Raymond Collishaw

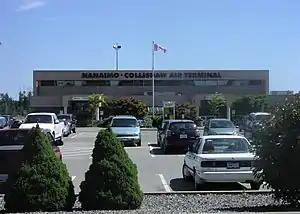
Nanaimo-Collishaw Air Terminal

Given the difficult state of record-keeping and victory standards from the First World War, there have been various historians – and even Collishaw himself, in some ways – that have thought Collishaw's real aerial victory count should be higher. As with some other distinguished First World War flight and squadron leaders, Collishaw was supposedly noted as occasionally helping bolster the confidence of new pilots by attributing victories or successful combat actions to them.